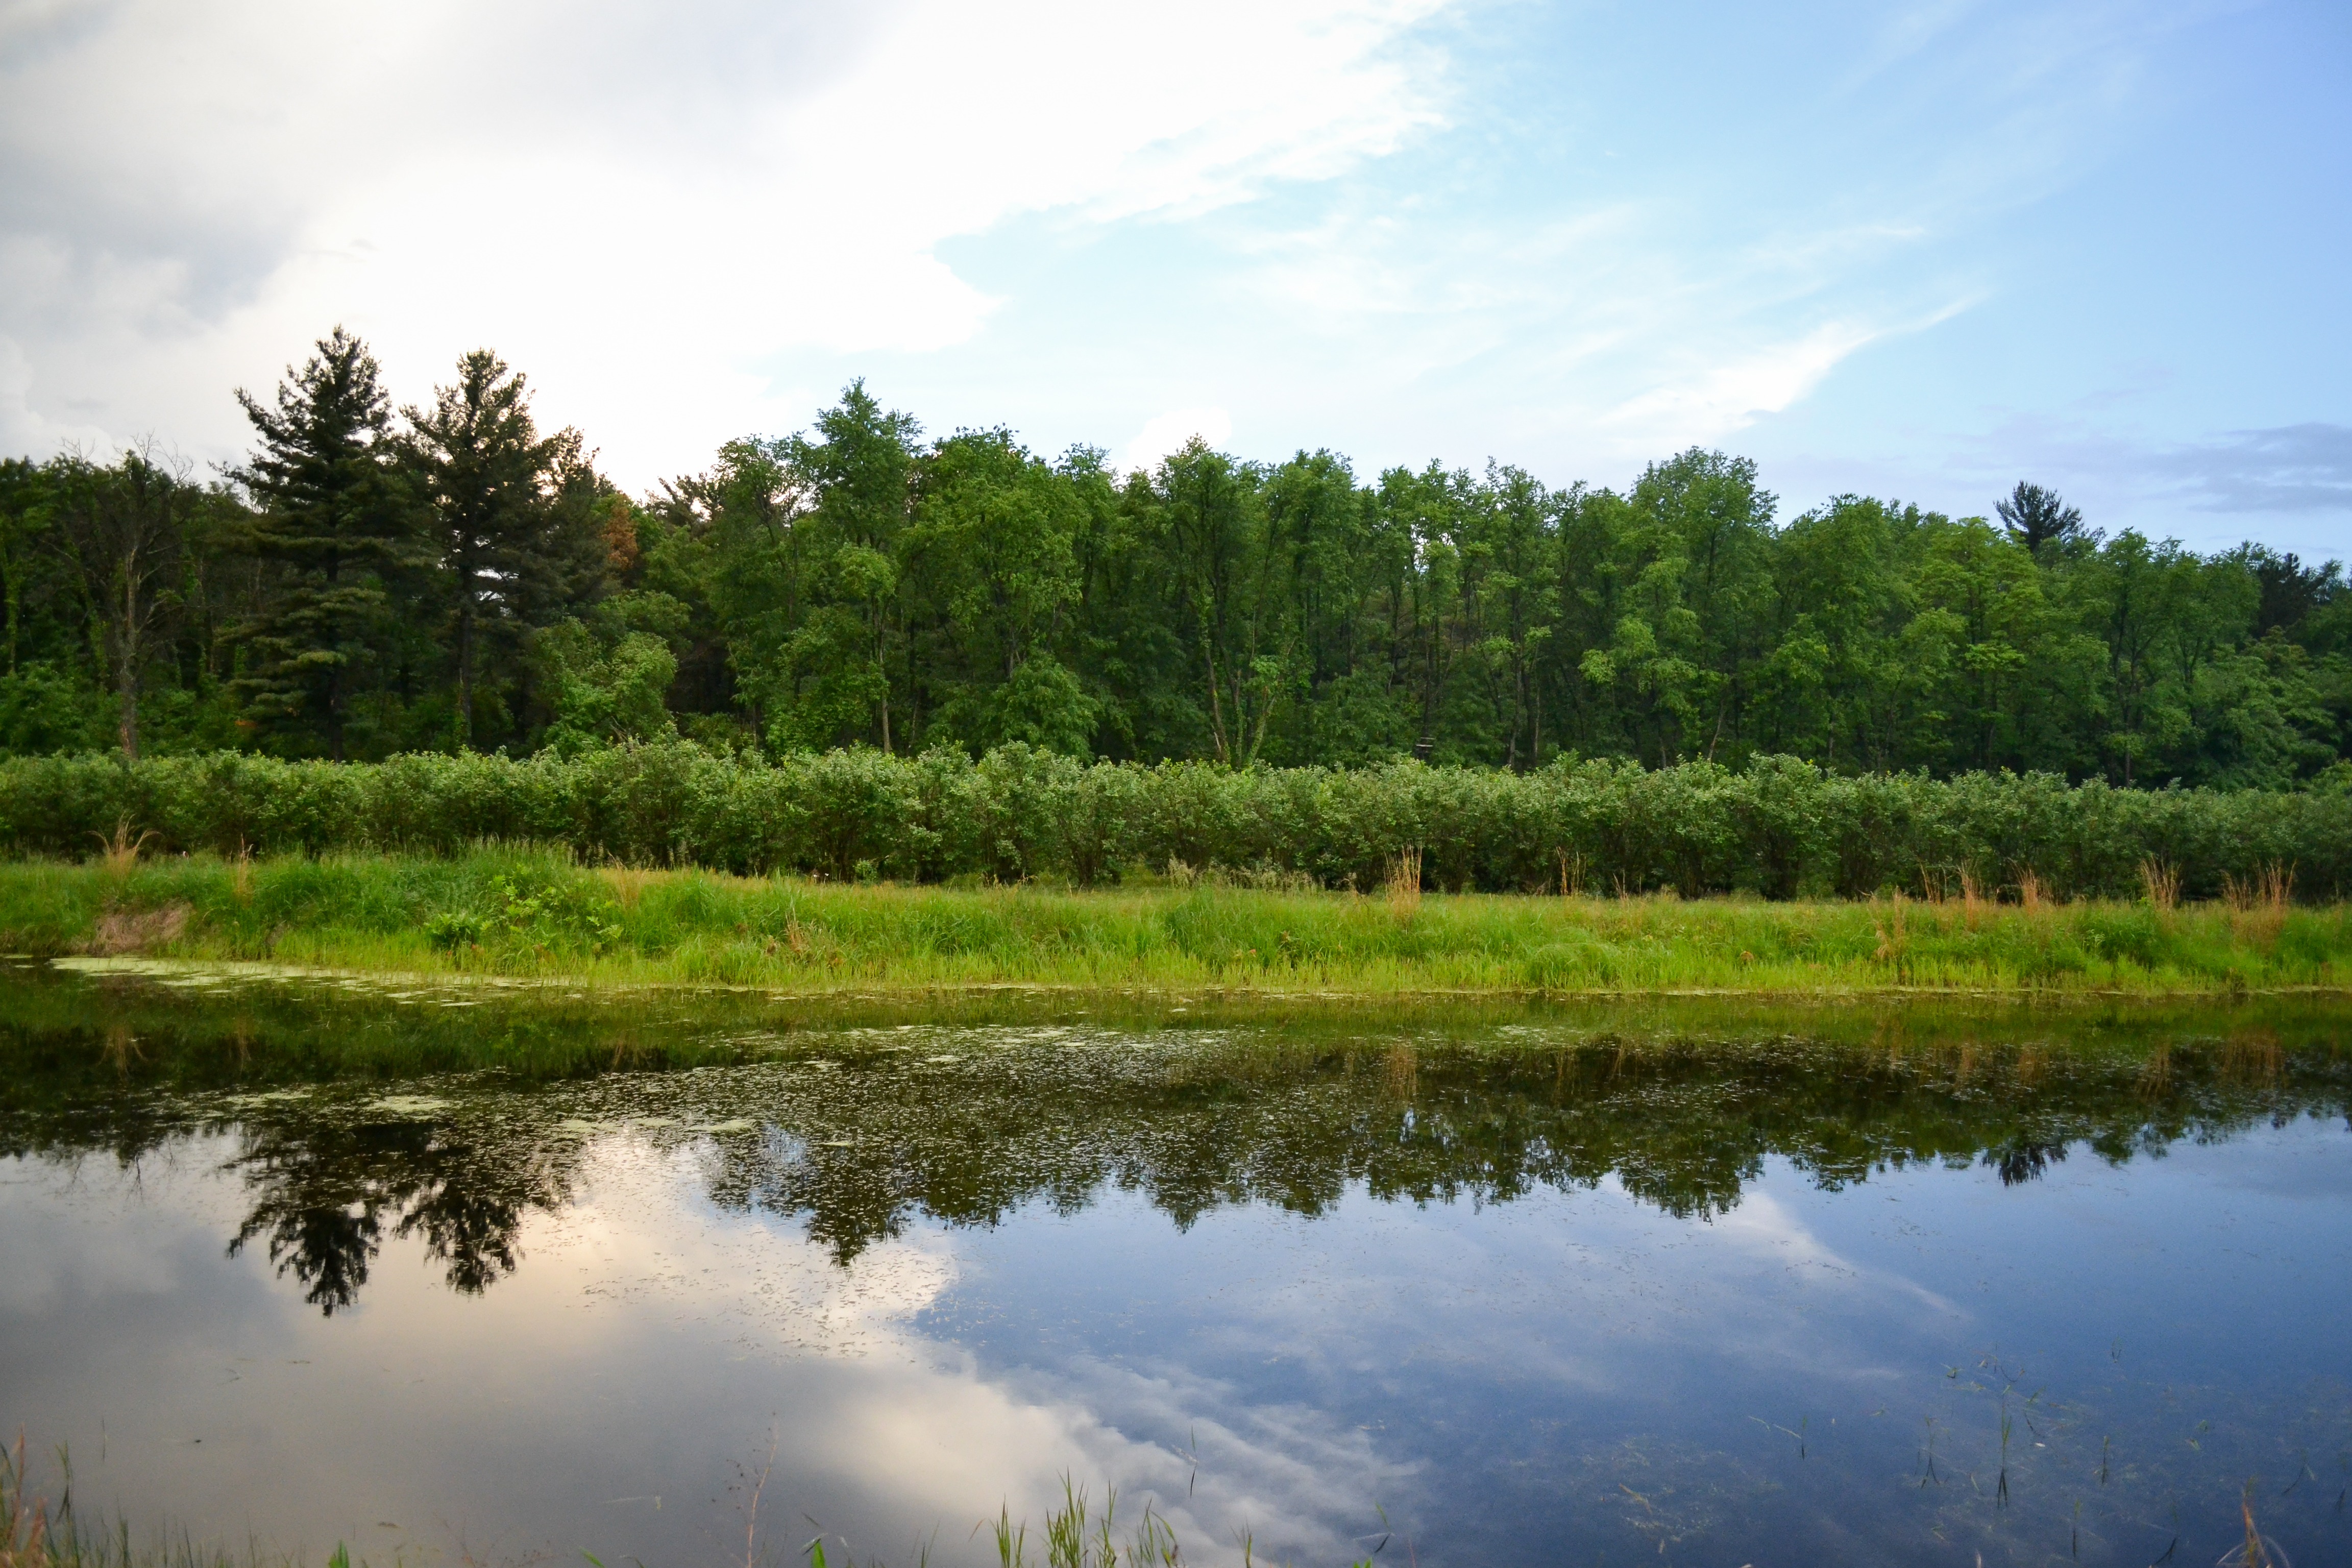
landscape, tree, water, nature, forest, grass, marsh, swamp, wilderness, sky, sunset, meadow, lake, river, summer, pond, green, reflection, reservoir, trees, outdoors, clouds, wetland, bog, floodplain, habitat, loch, ecosystem, fish pond, natural environment, atmospheric phenomenon